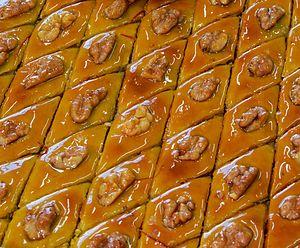
La fête de Novrouz est célébrée chaque année en Azerbaïdjan pendant cinq jours, y compris les 20 et 21 mars, l'équinoxe vernal. Les jours de vacances de Novruz pour l’année prochaine sont déterminés et annoncés à la population jusqu’à la fin du mois de décembre. La fête est célébrée en l'honneur de l'arrivée du printemps, renouveau de la nature.